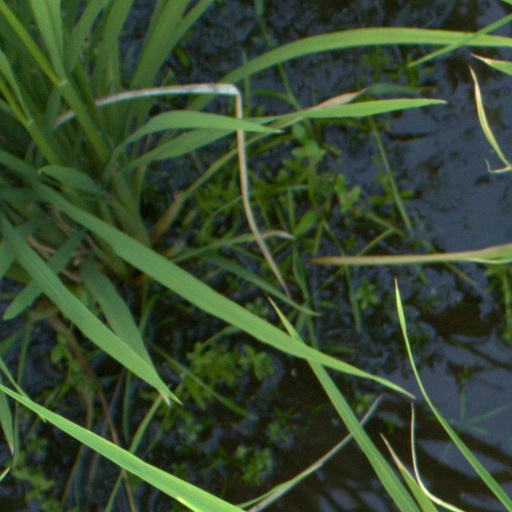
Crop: rice